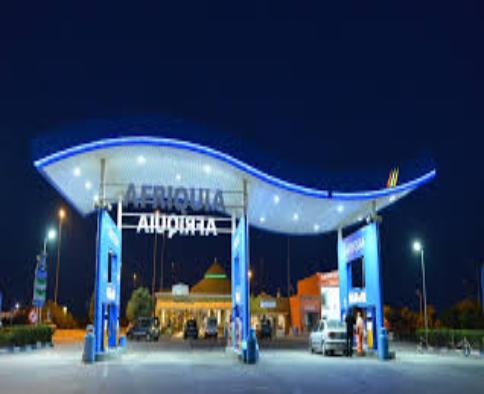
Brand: Afriquia
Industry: Others